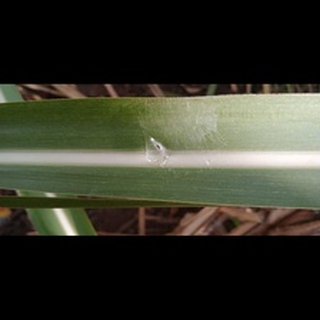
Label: healthy_sugarcane